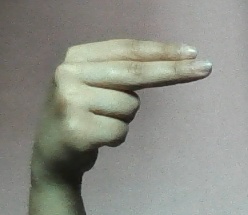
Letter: ain